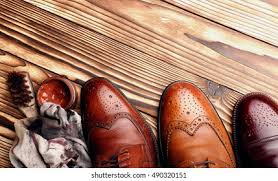
Label: Brogue